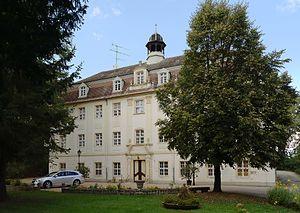
Wartenburg est une commune de l'arrondissement de Wittemberg, dans l'État de Saxe-Anhalt en Allemagne qui comptait 784 habitants, le 31 décembre 2007. Elle est située à 12 km au sud-est de Wittemberg, la ville de Luther.